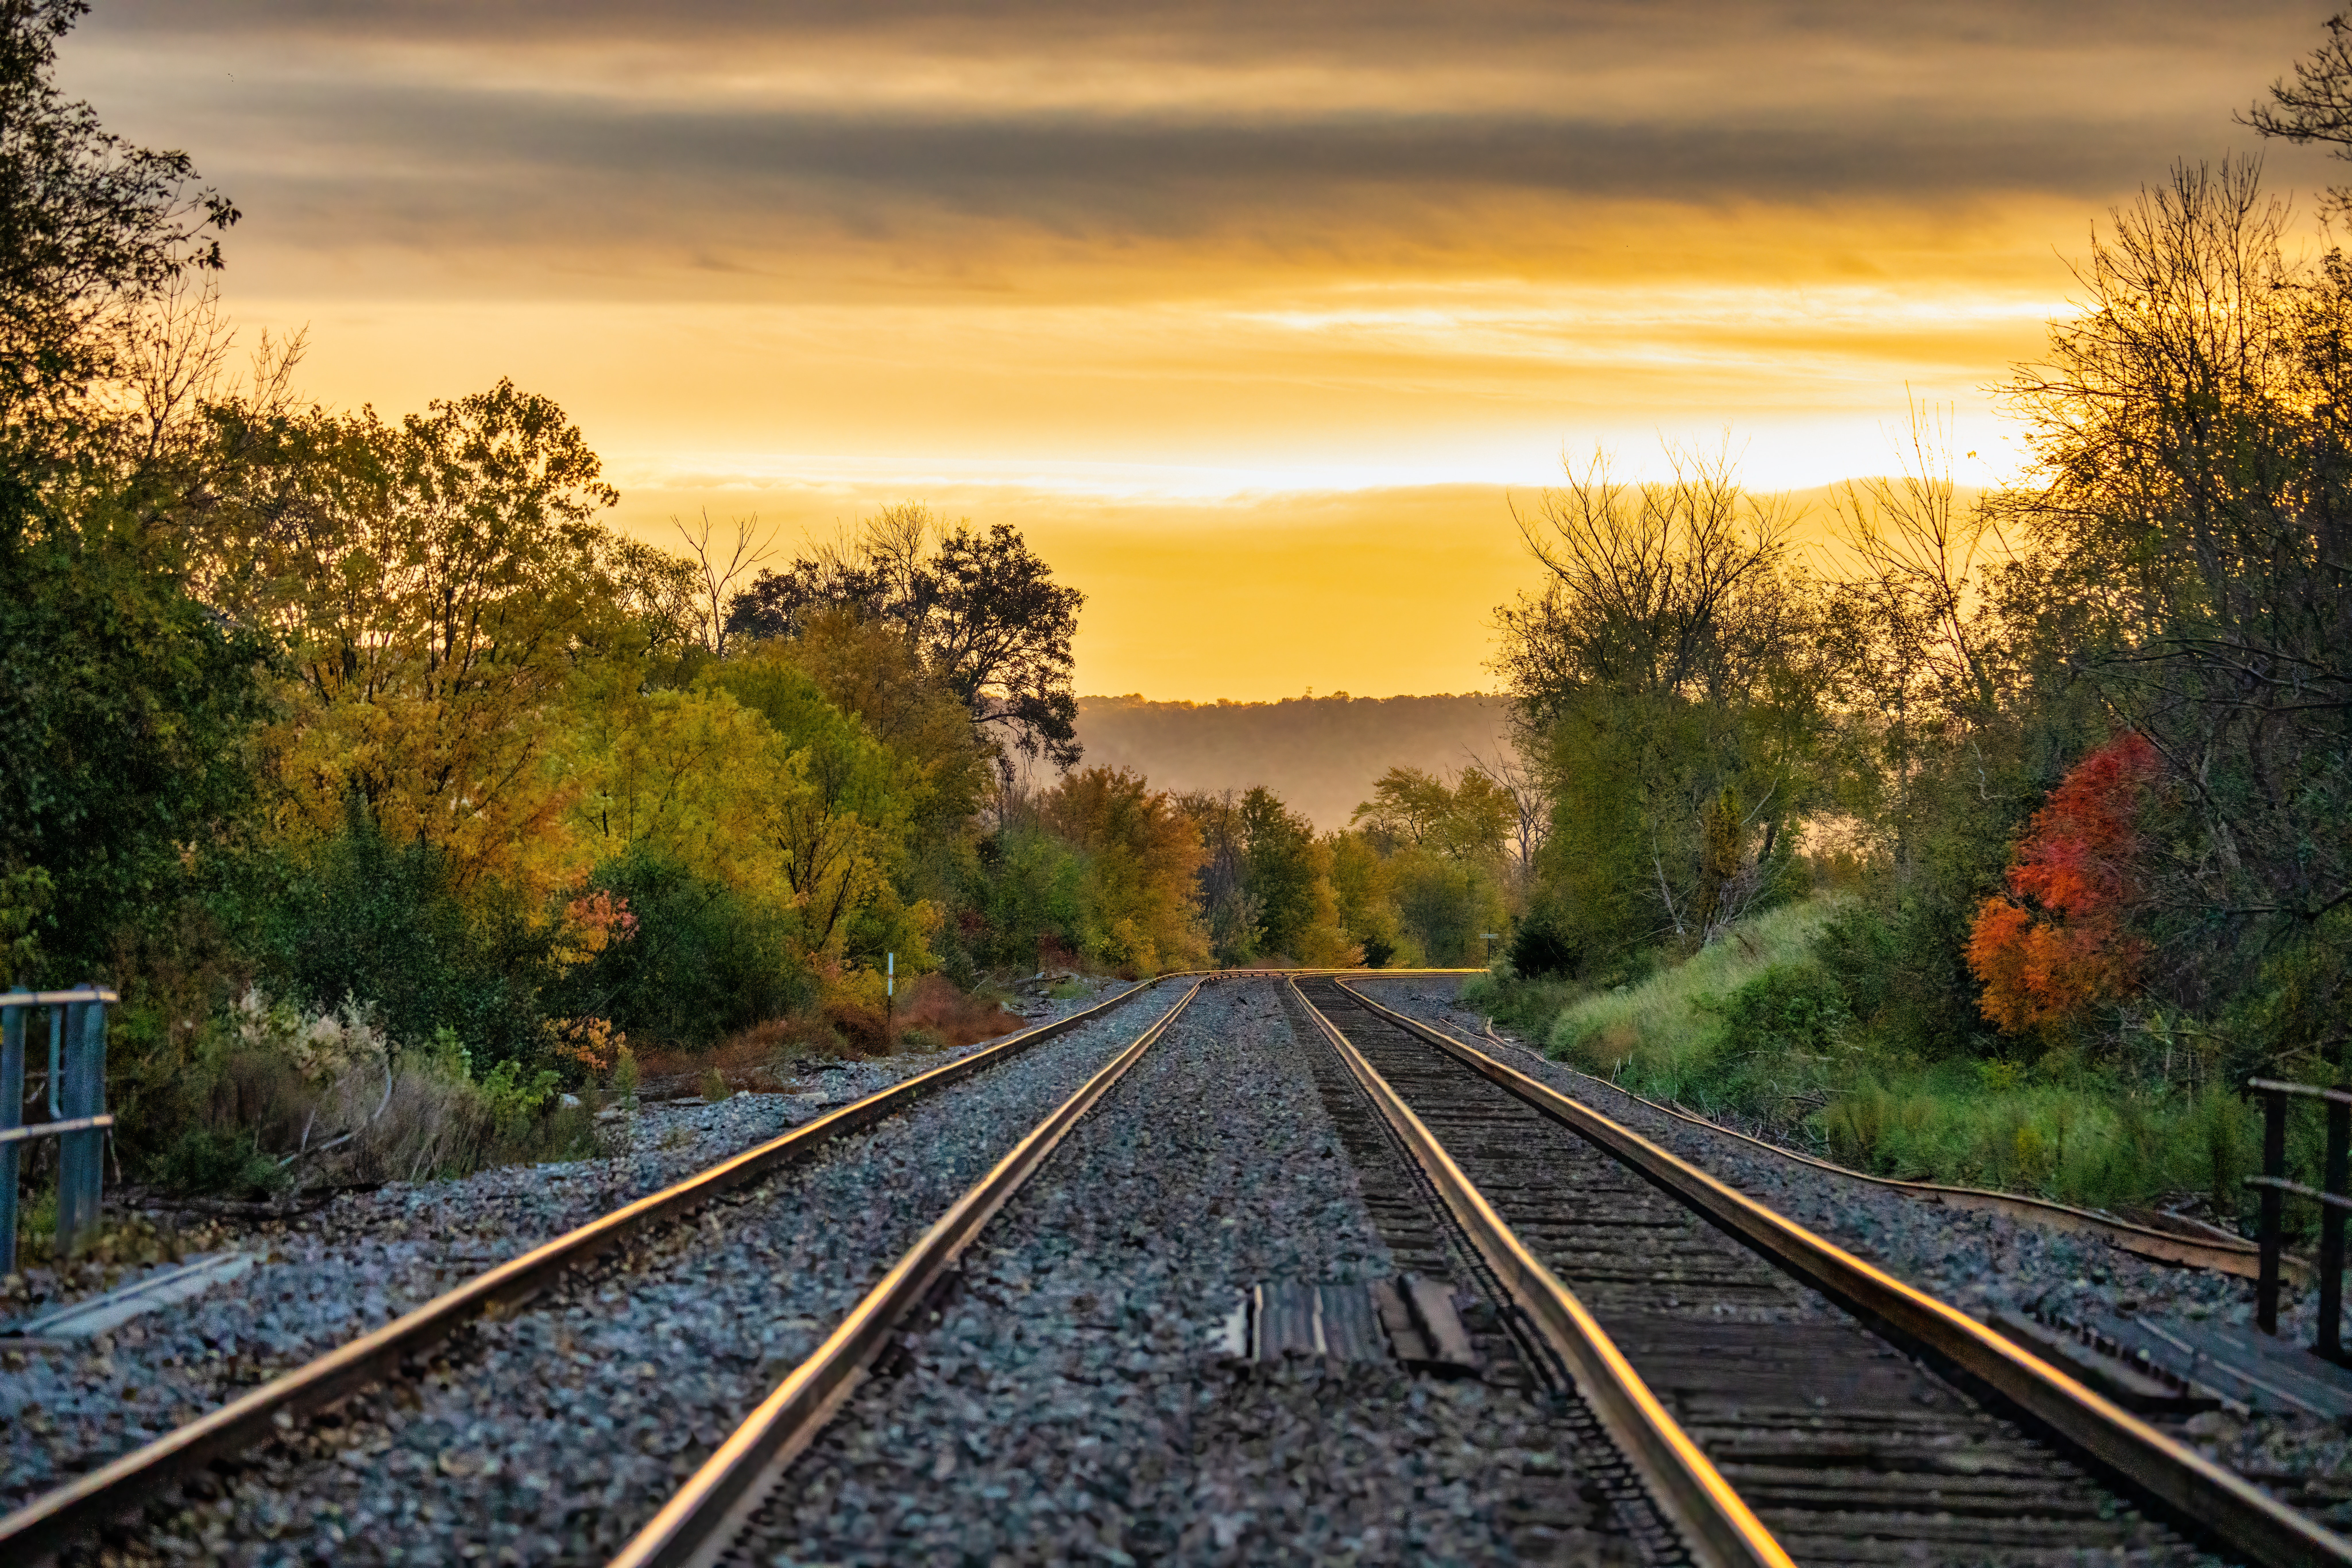
natural, cloud, plant, sky, track, branch, tree, sunlight, vegetation, grass, rolling, wood, road surface, natural landscape, railway, horizon, woody plant, thoroughfare, landscape, road, rural area, Tints and shades, afterglow, sunrise, hill, sunset, dusk, nonbuilding structure, evening, red sky at morning, dawn, twig, autumn, public transport, lane, symmetry, forest, transport, metal, asphalt, grassland